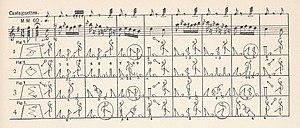
Collection privée
Friedrich Albert Zorn est un danseur, chorégraphe et théoricien de la danse allemand né en 1816 et mort en avril 1895.